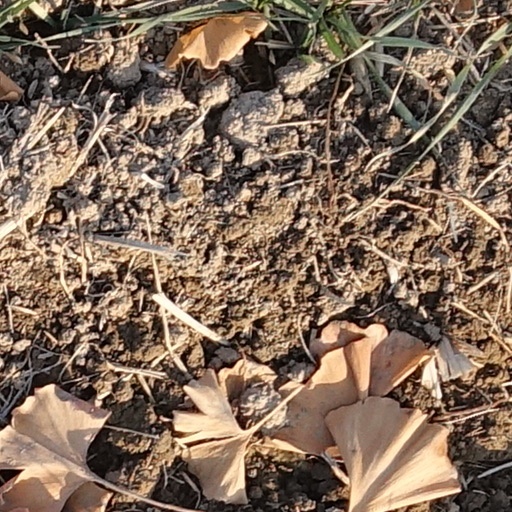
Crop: wheat